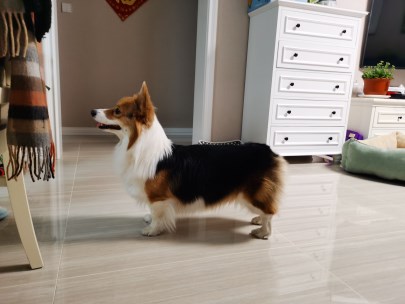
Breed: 2909-n000116-Cardigan